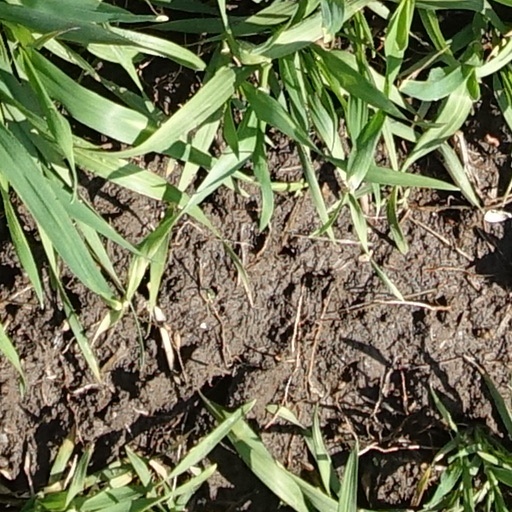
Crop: wheat